Sport in Romania

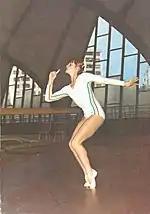
Nadia Comăneci is the only athlete to be awarded the Olympic Order twice (1984, 2004).

Romania holds a long tradition in artistic gymnastics, especially in the ladies competition. Gymnastics is responsible for the majority of Romania's Olympic medals, gold, silver, and bronze. The most famous Romanian gymnast is Nadia Comăneci, who was the first gymnast to ever score a perfect 10 at the Olympic Games, during the 1976 Summer Olympics. She also won three gold medals, one silver, and one bronze, all at the age of fourteen. Her success continued in the 1980 Summer Olympics, winning two gold medals and two silver medals. At the 1976 Olympic Games, Teodora Ungureanu did very well too, but did not receive as much fame as Nadia. Other famous gymnasts include: Daniela Silivaş, Ecaterina Szabo, Lavinia Miloşovici, Gina Gogean, Simona Amânar, Andreea Răducan, Maria Olaru, Cătălina Ponor, Sandra Izbaşa, Larisa Iordache, Ana Bărbosu, and Sabrina Voinea.